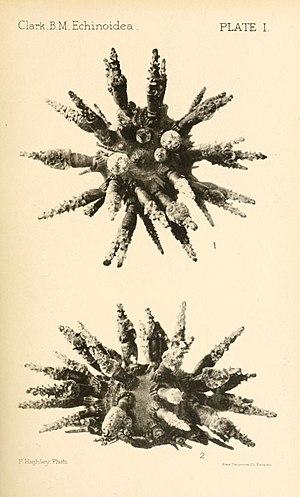
Chondrocidaris brevispina, communément appelé Oursin-framboise, est une espèce d'oursins tropicaux de la famille des Cidaridae, aux piquants en forme de framboise.